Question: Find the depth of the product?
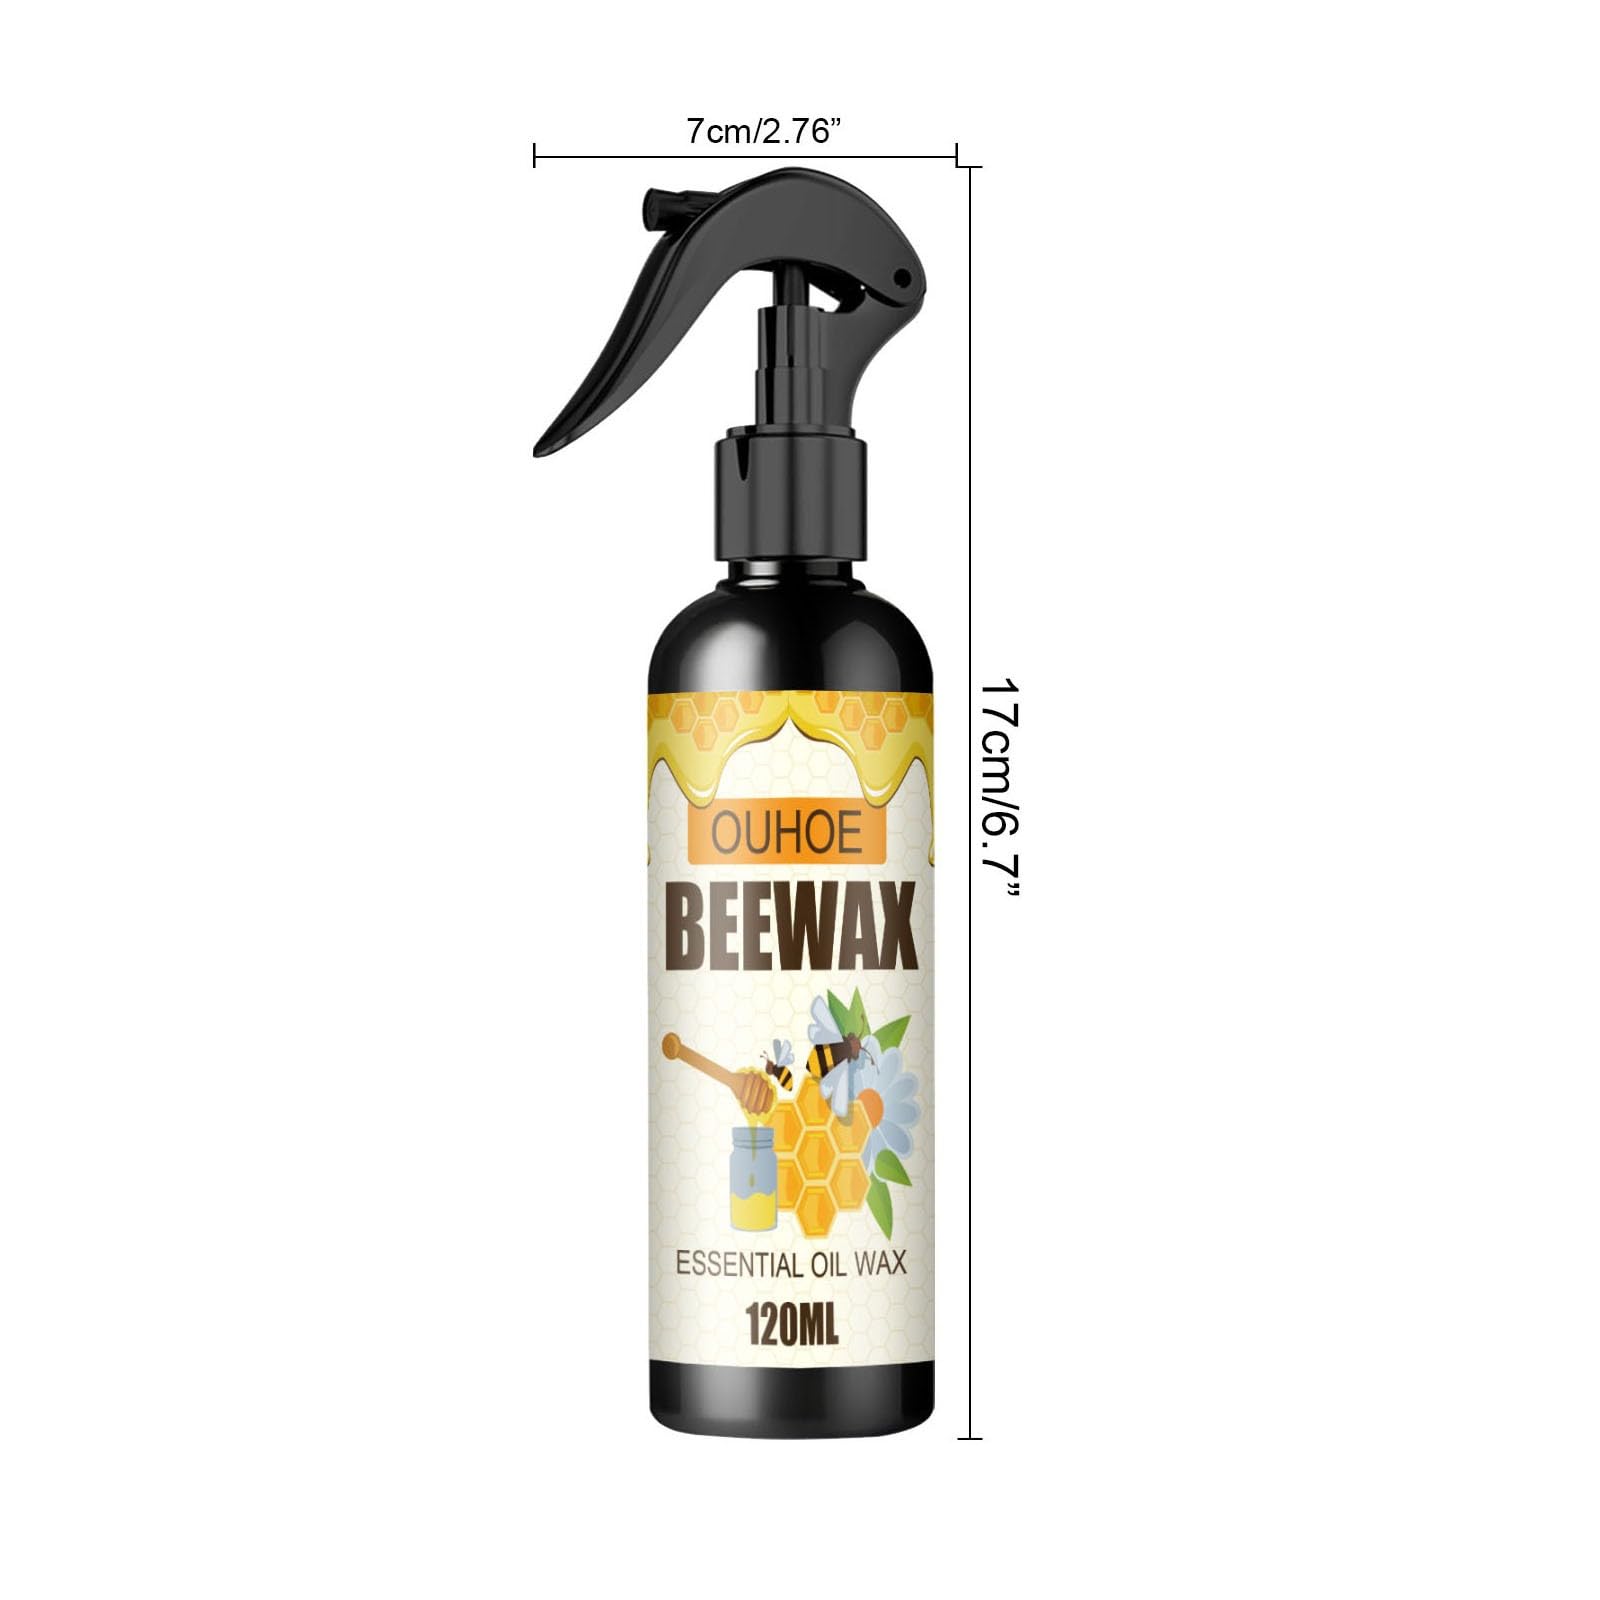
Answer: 7.0 centimetre